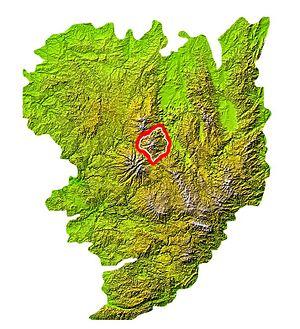
Le massif du Cézallier, qui peut aussi s'écrire Cézalier, est un plateau volcanique français situé dans le Massif central, entre les monts Dore et les monts du Cantal. Il est partagé entre deux départements : le Puy-de-Dôme et le Cantal. C'est aussi l'une des cinq régions naturelles composant le parc naturel régional des volcans d'Auvergne.